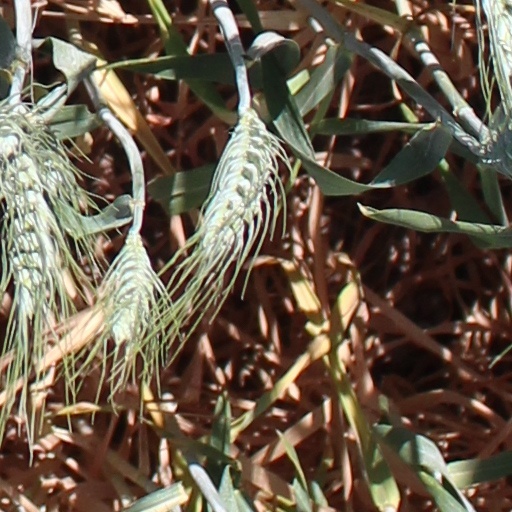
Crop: wheat